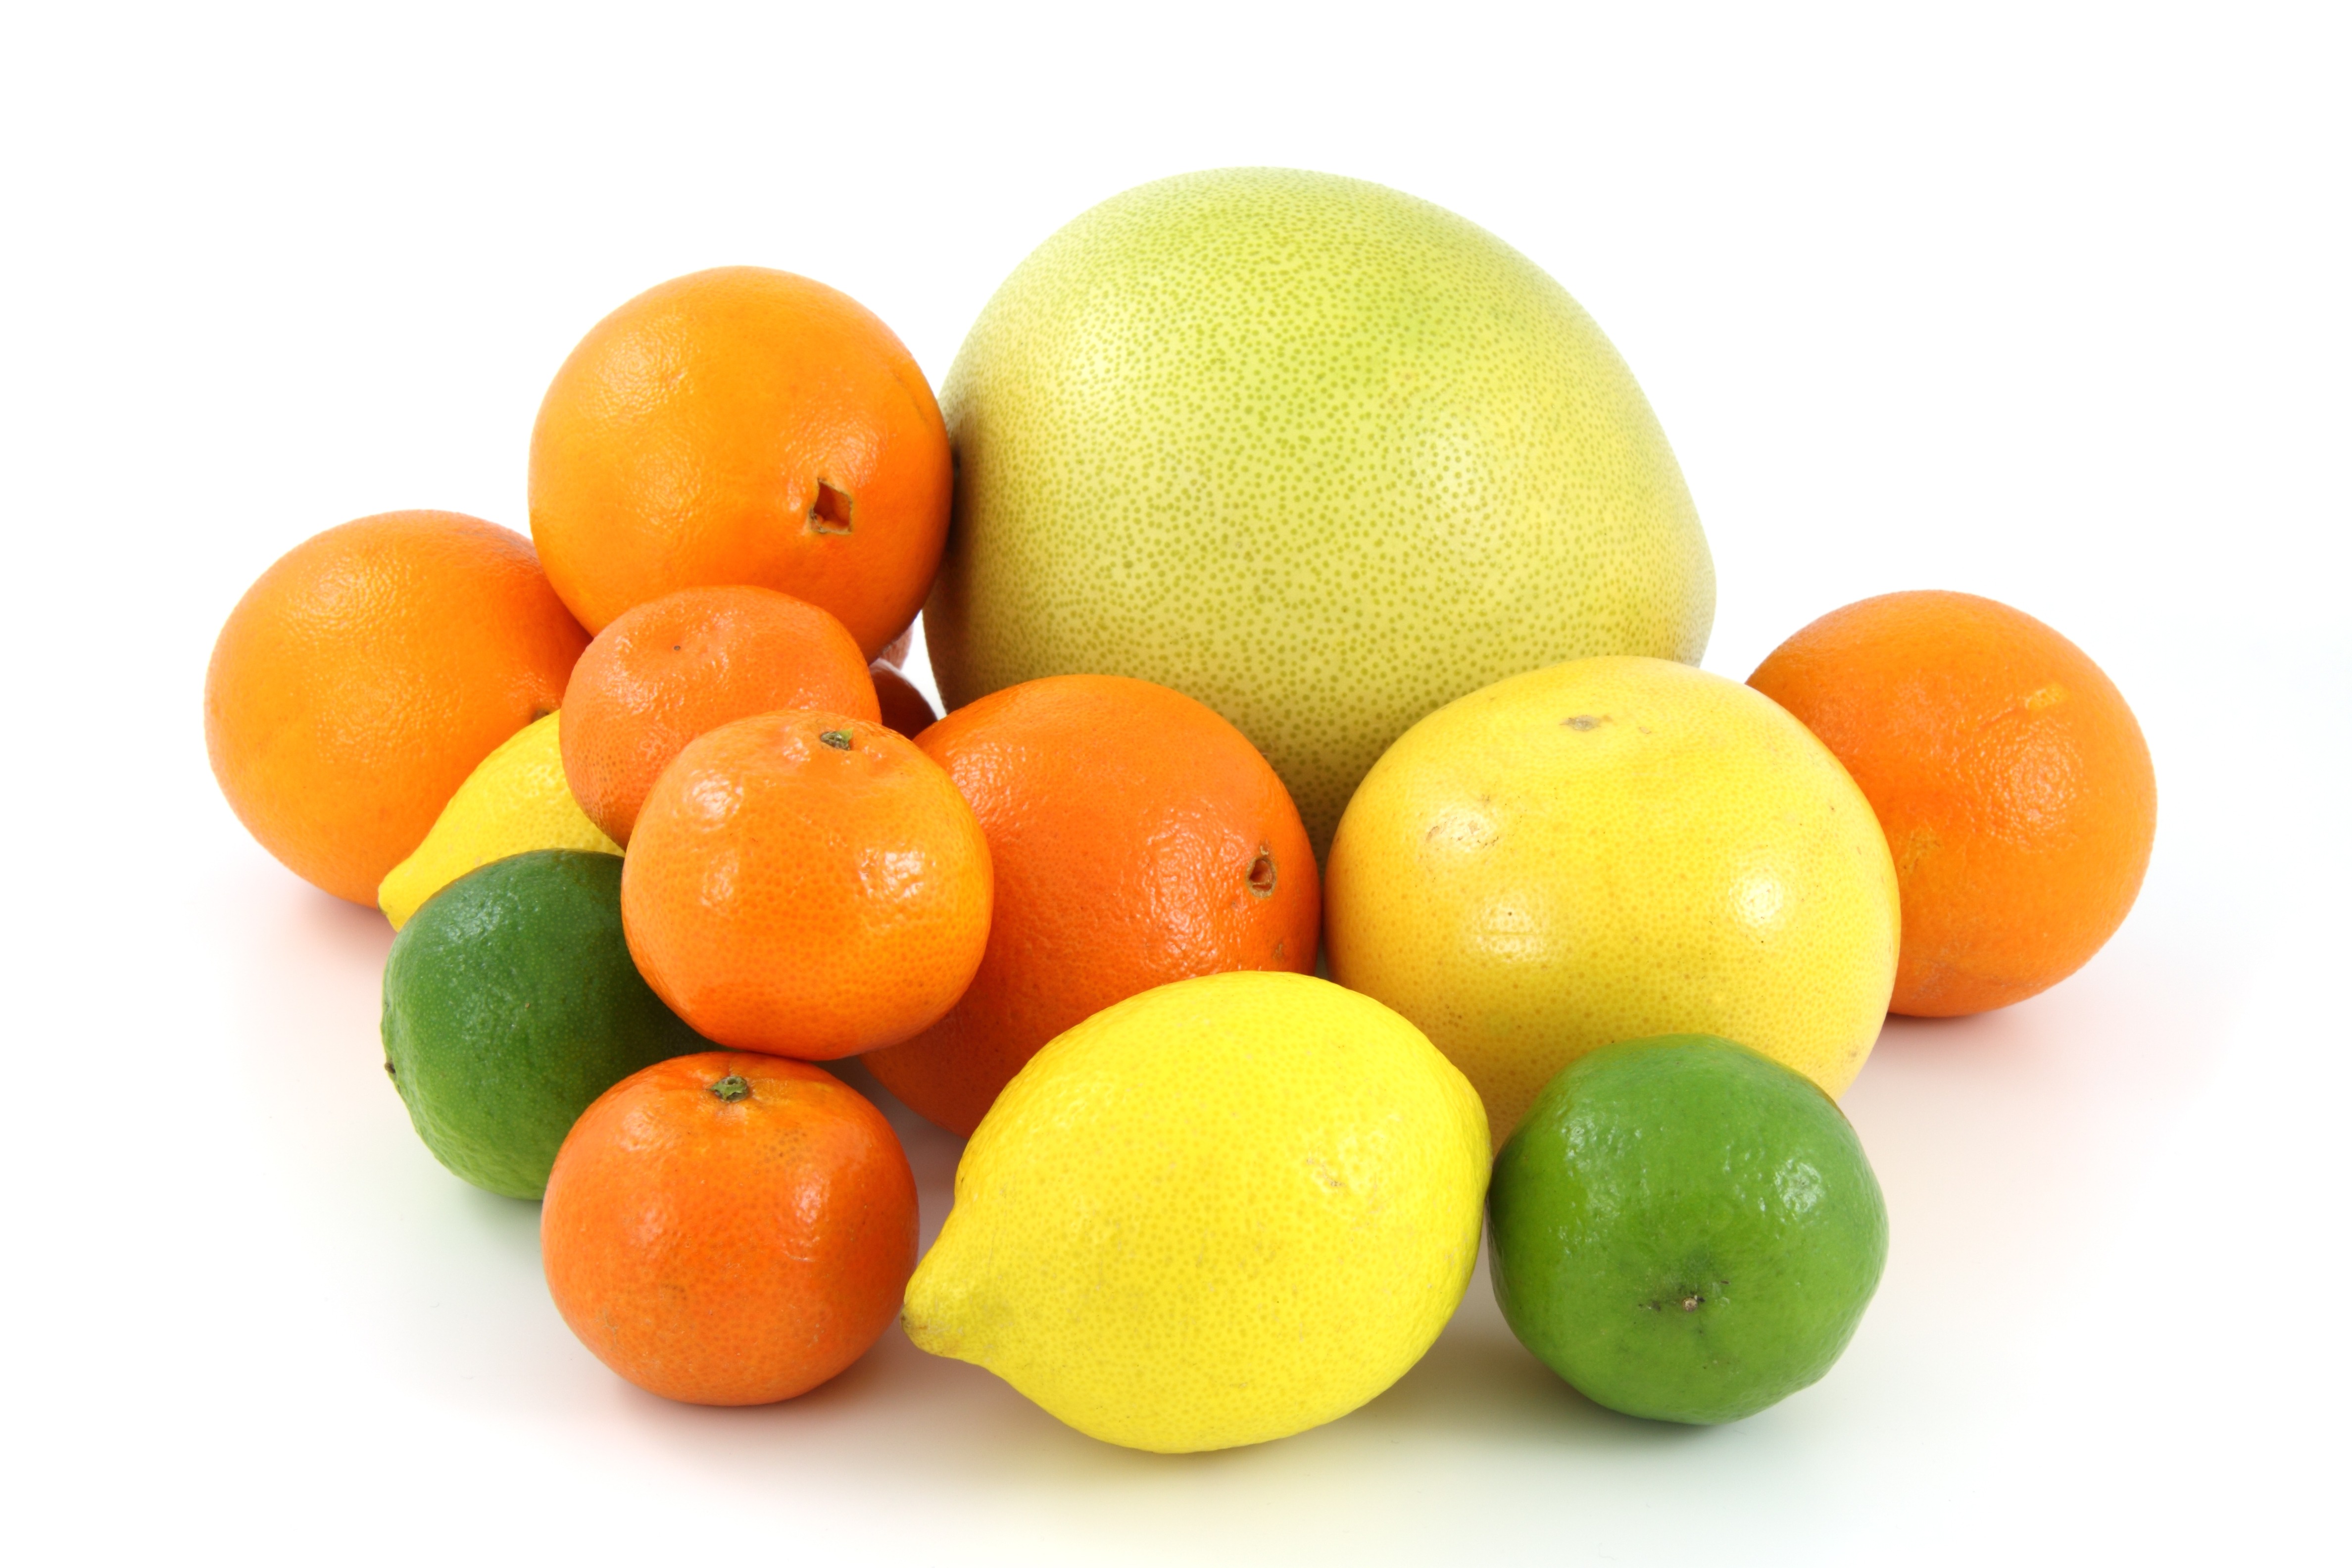
plant, fruit, orange, food, produce, vegetable, balance, healthy, lemon, grapefruit, lime, tangerine, kumquat, clementine, pomelo, diet, citrus, flowering plant, mandarin orange, land plant, sweet lemon, tangelo